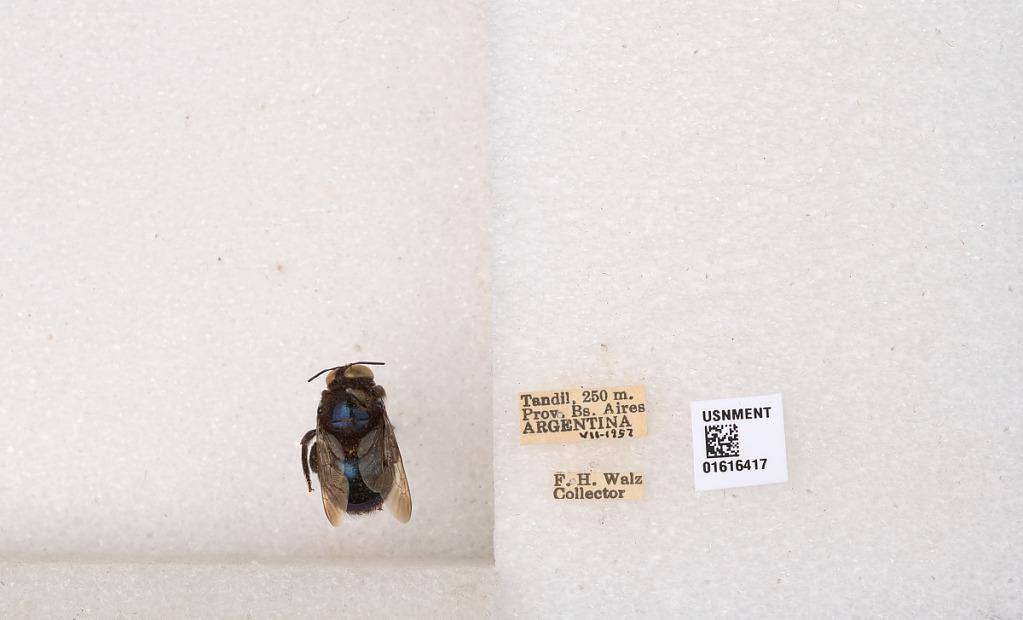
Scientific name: Xylocopa (Schonnherria) splendidula Lepeletier
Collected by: F. Walz
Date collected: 1957-7-1
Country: Argentina
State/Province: Buenos Aires
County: Tandil
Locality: Tandil